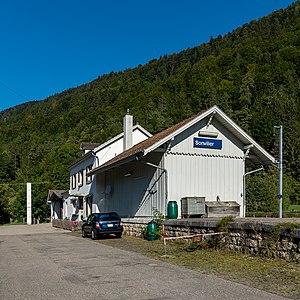
Gare de Sonvilier (BE)